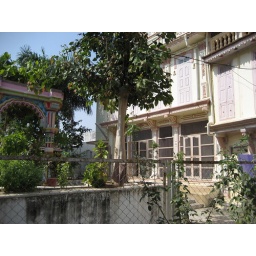
I think the windows in pink used to be our house